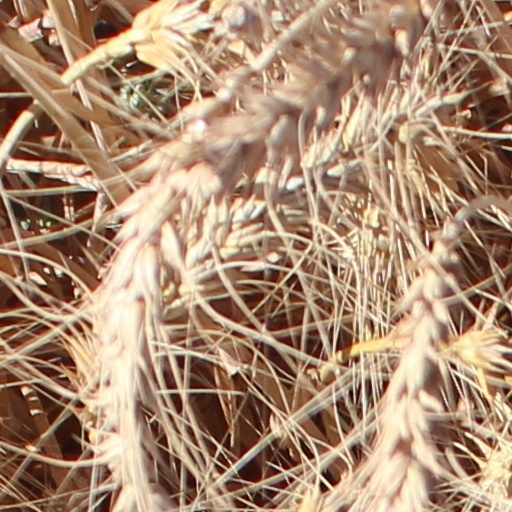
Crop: wheat